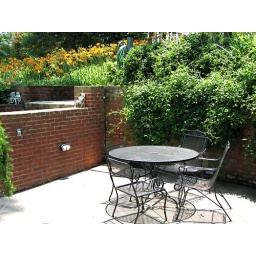
Away table by the water